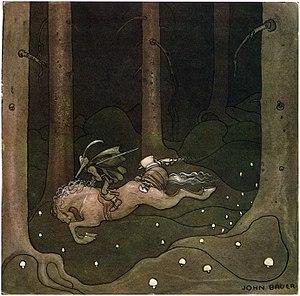
Illustration tirée du conte ""Trollritten"" (La chevauchée magique) d´Anna Wahlenberg, réalisée par John Bauer pour ""Bland tomtar och troll"" (Parmi les gnomes et les trolls), édition 1910.